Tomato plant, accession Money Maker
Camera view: bottom (45 deg); turntable rotation: 210 degrees
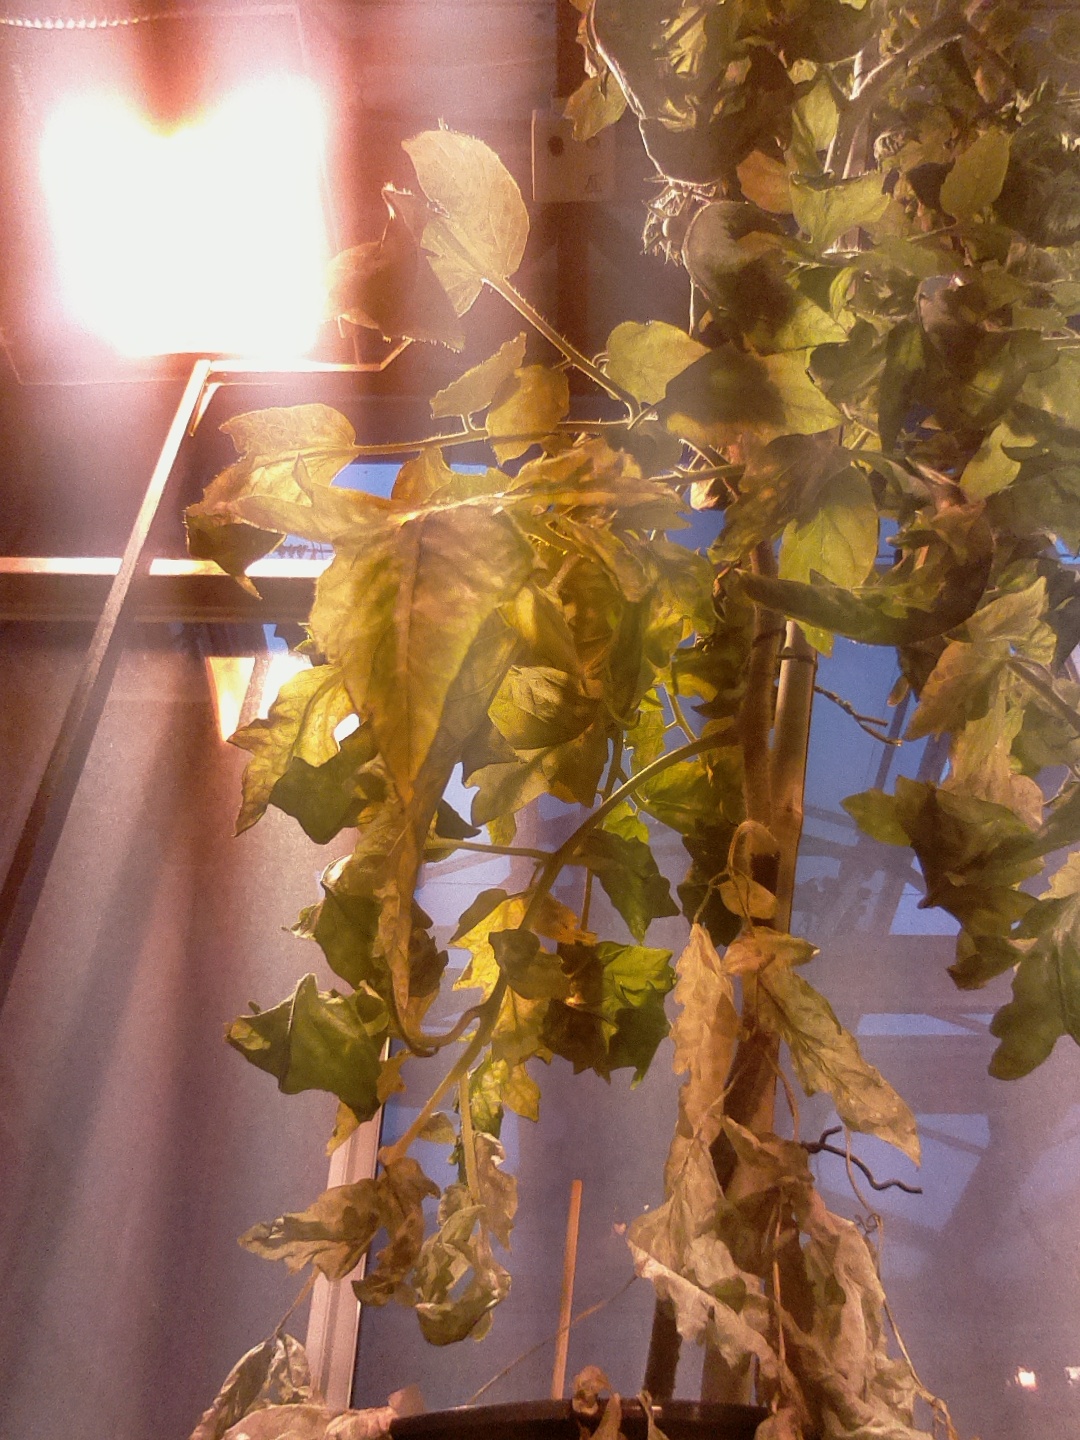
BBCH growth stage 71: 10%-20% of final fruit size